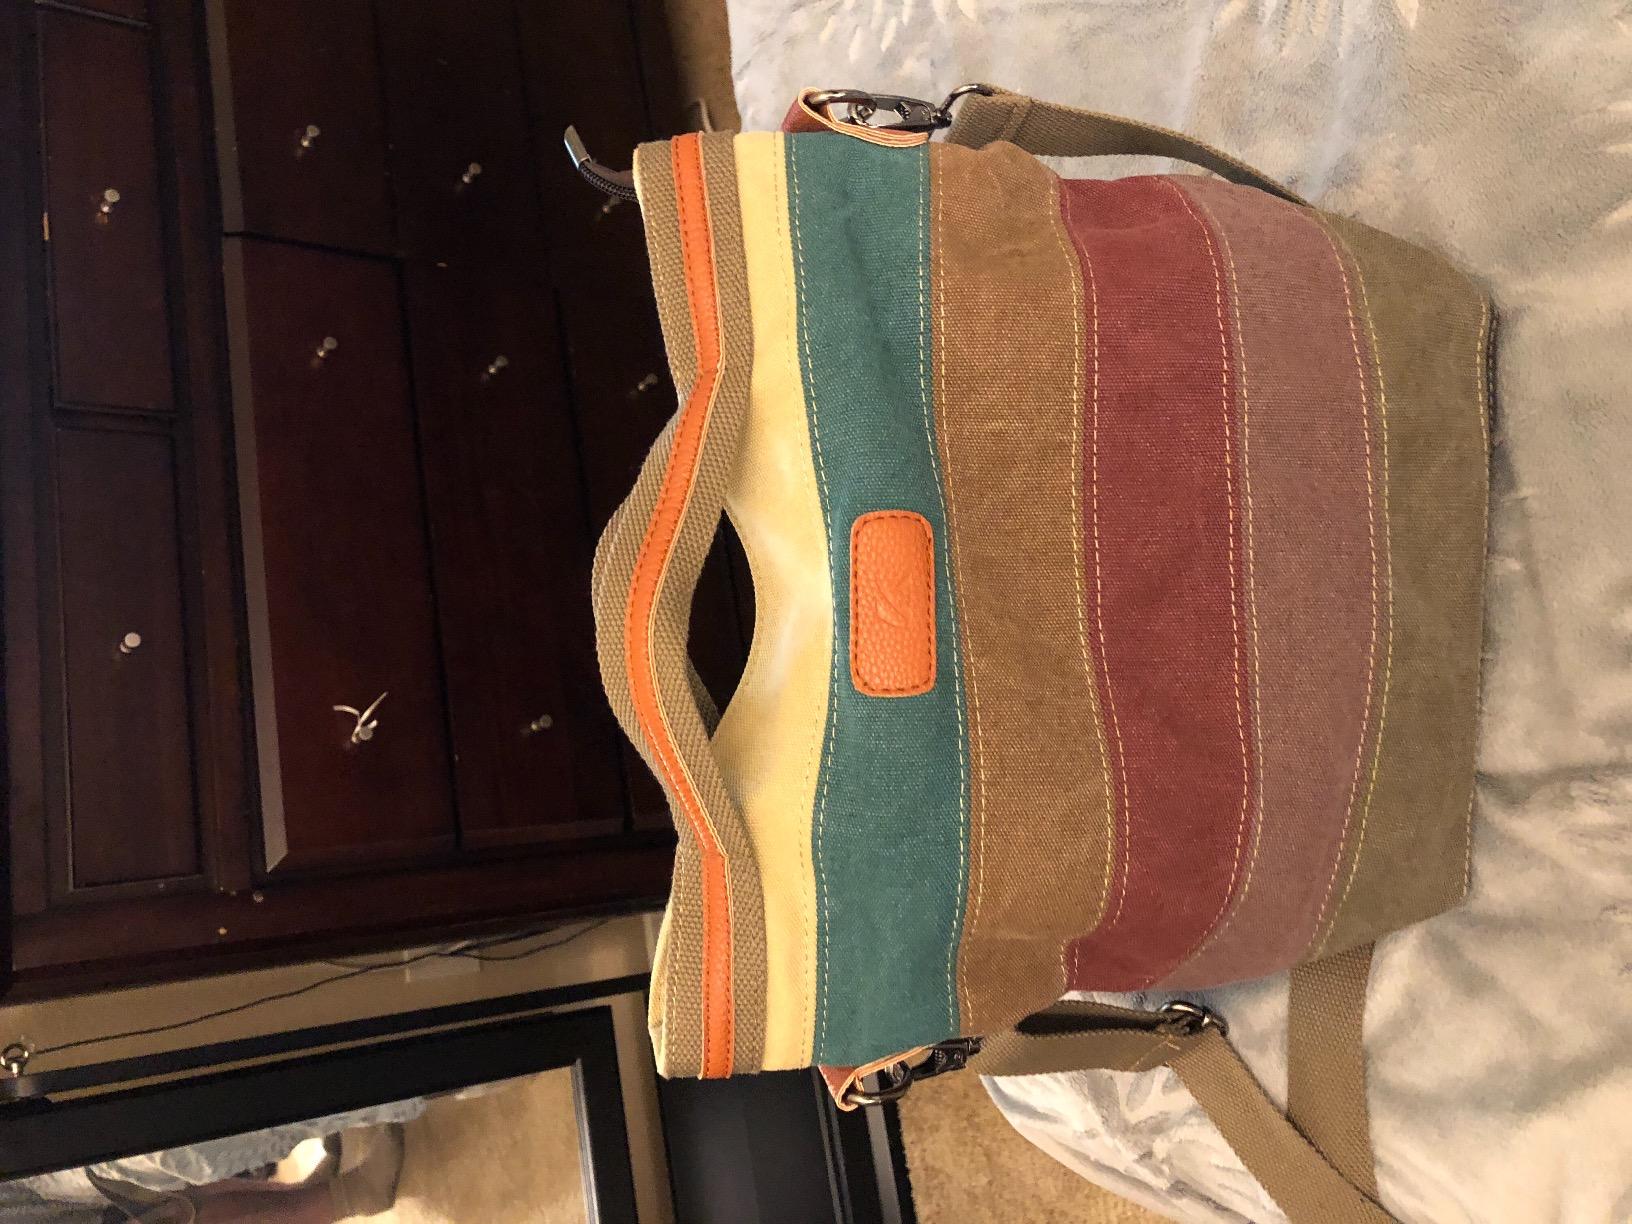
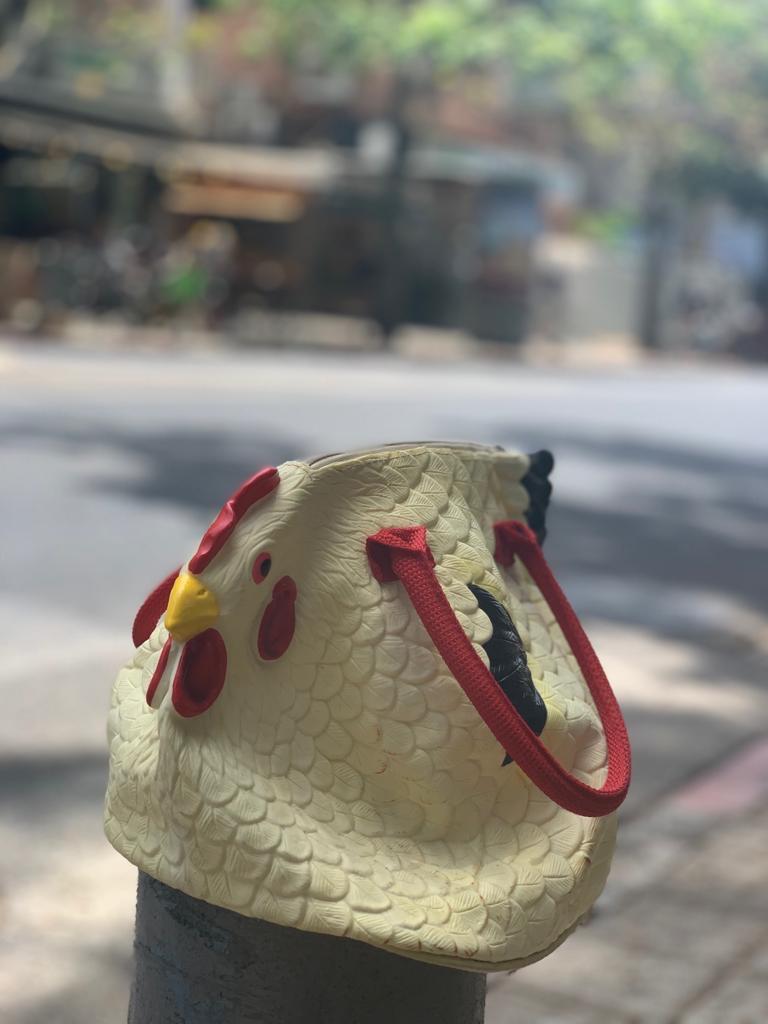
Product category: accessories_handbag
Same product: no